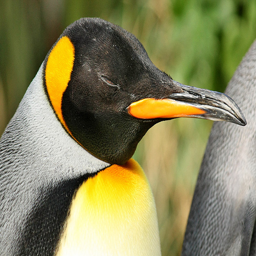
A penguin with a yellow and black beak.
a yellow and white bird is closing its eyes
A brightly colored penguin standing next to another with his eyes closed.
Some bird species have bright colored heads and beaks.
Colorful grey and yellow penguin sleeping in outside area.